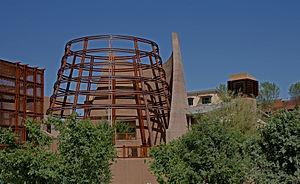
Las Vegas Springs Preserve est une réserve naturelle touristique de 73 hectares listée au Registre national des lieux historiques des États-Unis depuis 1978 à environ 5 km à l'ouest de Las Vegas dans l'état du Nevada.